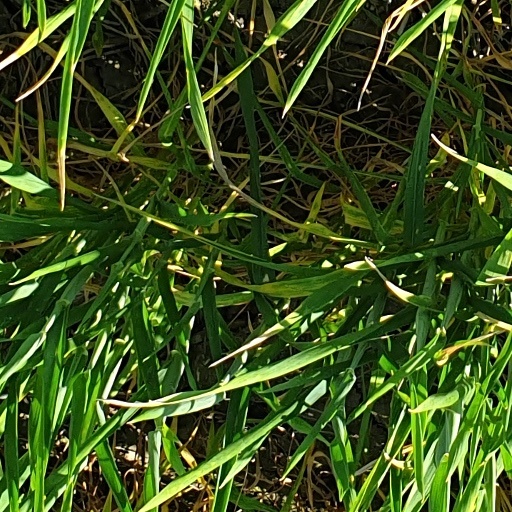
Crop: wheat